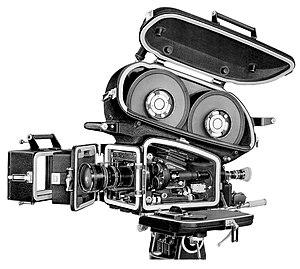
Arriflex est une gamme de caméras de cinéma professionnelles, conçue à partir de 1937 par la firme allemande Arnold & Richter Cine Technik. Déclinée en plusieurs modèles à partir de l'initiale Arriflex 35, elle offre une utilisation dans les deux principaux formats argentiques : le 35 mm et le 16 mm.
Le cinéma sonore désigne les films permettant la vision d’images animées enregistrées et simultanément l’audition d’une bande-son enregistrée. Les films ainsi présentés sont désignés indifféremment comme des films sonores ou films parlants. Restrictivement, cette expression désigne les films d’après 1926-27, les opposant à la période du cinéma muet. Elle est ainsi nommée depuis l’avènement du son enregistré sur disque en 1926 par procédé Vitaphone. À celui-ci succède en 1927 le premier son enregistré sur pellicule argentique négative puis reporté sur les copies d'exploitation louées aux salles de cinéma, par procédé appelé « son optique ».